Billy Nair

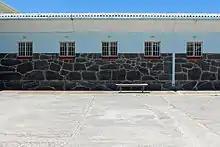
"B" Section in Robben Island Maximum Security Prison where Nair was housed

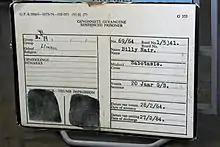
Billy Nair's prisoner card

Billy Nair, as Prisoner 69/64 (the 69th prisoner of 1964) served in the same block as Mandela and Kathrada.